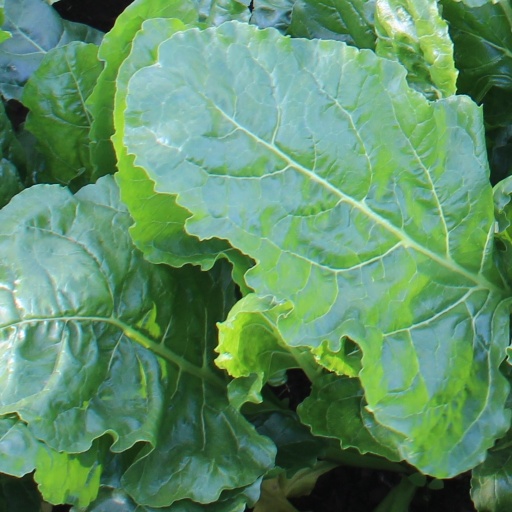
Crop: sugar beet